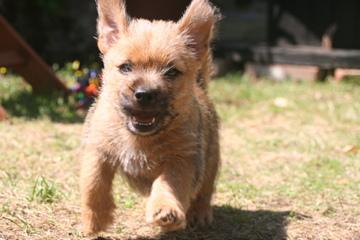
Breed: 203-n000016-Norwich_terrier